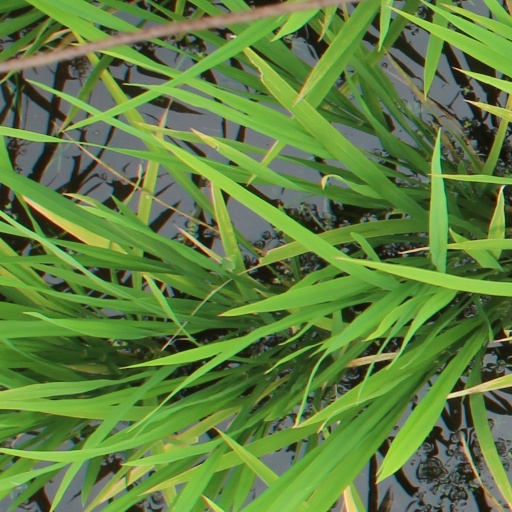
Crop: rice